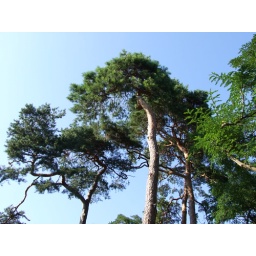
Eine Kiefer im Lennebergwald, Mainz.A pine tree in the Lenneberg Forest, Mainz, Germany.